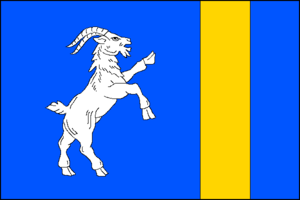
Študlov est une commune du district de Vsetín, dans la région de Zlín, en République tchèque. Sa population s'élevait à 507 habitants en 2018.